Structure of the Egyptian Expeditionary Force

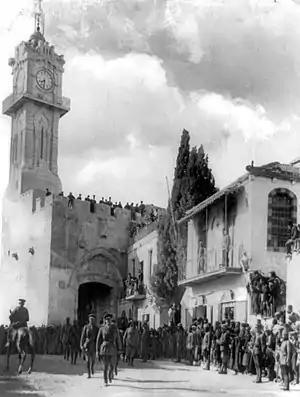
The commander of the Egyptian Expeditionary Force, General Sir Edmund Allenby entering the Holy City of Jerusalem on foot December 1917

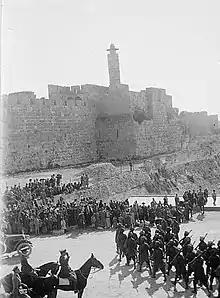
British troops on parade at Jaffa Gate in December 1917 after the capture and occupation of Palestine.

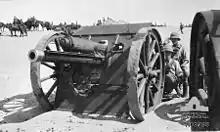
British 18-pounders as used until September 1917

On establishment in 1916 and 1917, the first two mounted divisions had been supplied with 18–pounder artillery guns. In September 1917 these guns were replaced with 13-pounders, making the divisions "even more capable", according to Erickson.